Elizabeth Kemp

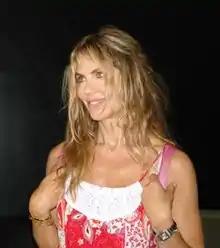
Kemp in 2011

Elizabeth Kemp (November 5, 1951 – September 1, 2017) was an American actress, theatre director, and acting coach. She began her screen career playing Betsy in the television series "Love of Life" in 1973. She performed on stage many times as well as directing a number of productions in the US as well as internationally. She went on to become an acting coach and faculty member of the Actors Studio Drama School at Pace University.